Answer in natural language. Considering the relative positions, is artistic colourful white paper drawing scenario (marked B) above or below HousePlant (marked A)? Choose between the following options: below or above
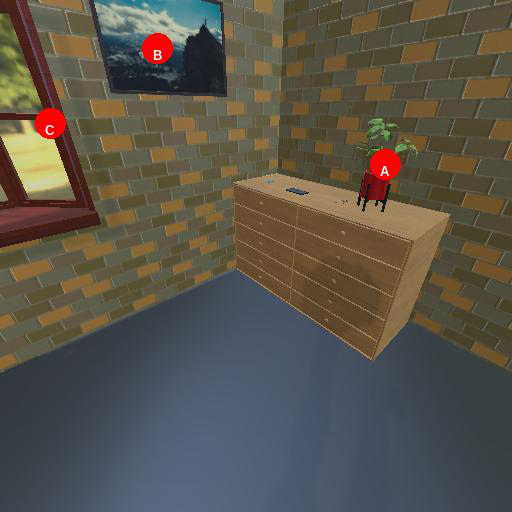
<answer>above</answer>